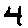
Label: 4